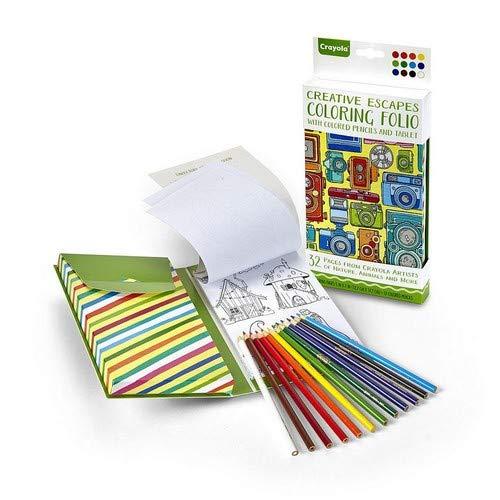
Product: Crayola Creative Escapes Aged Up Coloring Folio with Pencils, Gift
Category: Toys & Games | Arts & Crafts | Craft Kits
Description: Includes 12 Coloring Pencils, 30 page line art tablet and sharpener in a durable folio pack.
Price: $7.75
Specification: ProductDimensions:1.1x5.3x11inches|ItemWeight:9.9ounces|ShippingWeight:10.4ounces(Viewshippingratesandpolicies)|DomesticShipping:ItemcanbeshippedwithinU.S.|InternationalShipping:ThisitemcanbeshippedtoselectcountriesoutsideoftheU.S.LearnMore|ASIN:B01EYCGUIK|Itemmodelnumber:04-6926|Manufacturerrecommendedage:8-15years